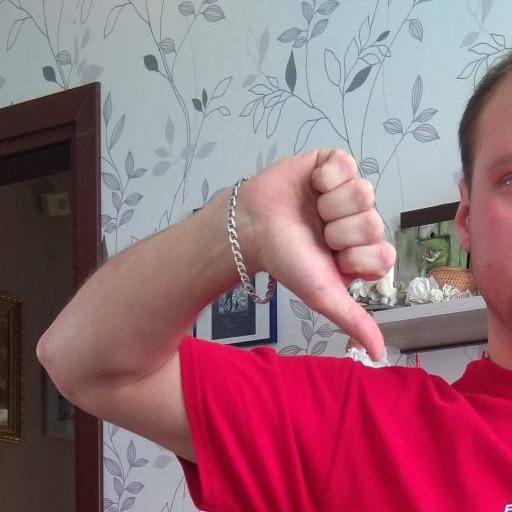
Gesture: dislike